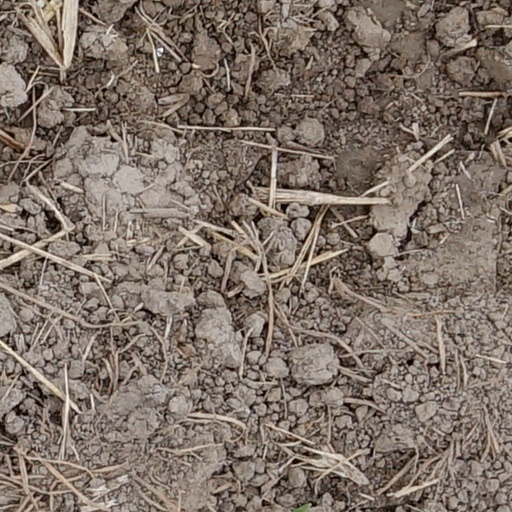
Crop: wheat